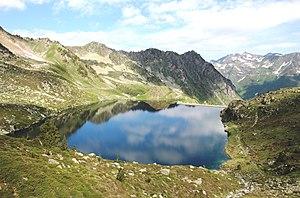
Lac dets Coubous (Hautes-Pyrénées)
Le lac dets Coubous est un lac de barrage français situé administrativement dans la commune de Barèges dans le département des Hautes-Pyrénées en région Occitanie.